Panivizhum Malarvanam

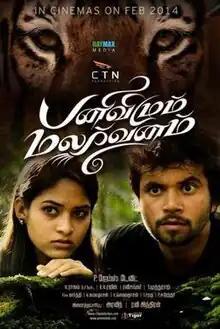
Poster

Panivizhum Malarvanam is a 2014 Indian Tamil-language thriller film written and directed by James David. The film stars Abhilash and Sanyathara in the lead roles, while Varsha Ashwathi, Sai Vishal and Jawahar appear in other pivotal roles. The film's music is by music director B. R. Rajin. The film was released on 21 February 2014.